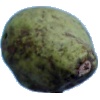
Label: Pear Stone 1